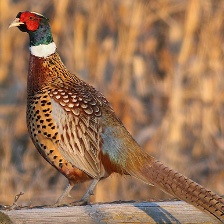
Species: RING-NECKED PHEASANT
Scientific name: PHASIANUS COLCHICUS